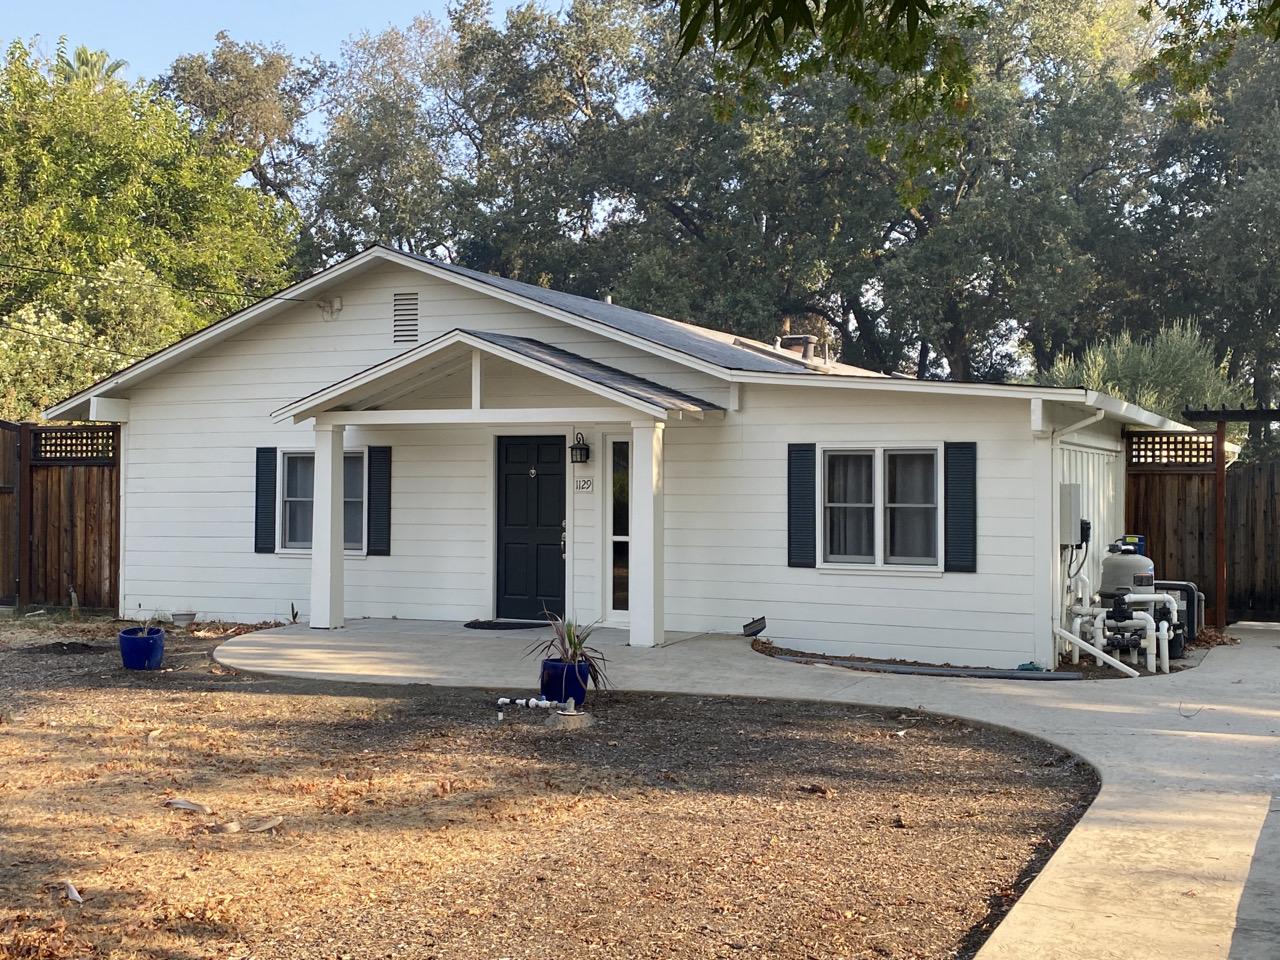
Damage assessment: no_damage